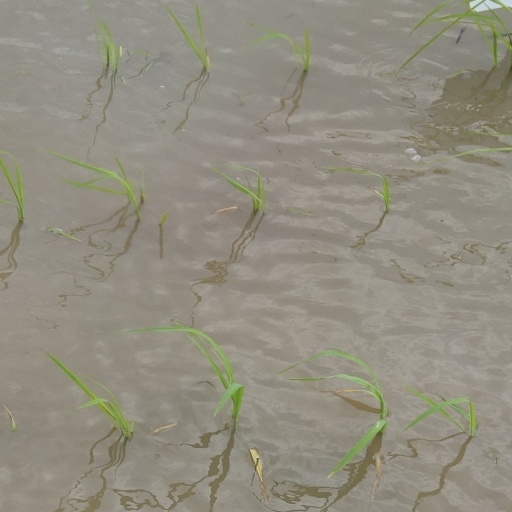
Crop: rice